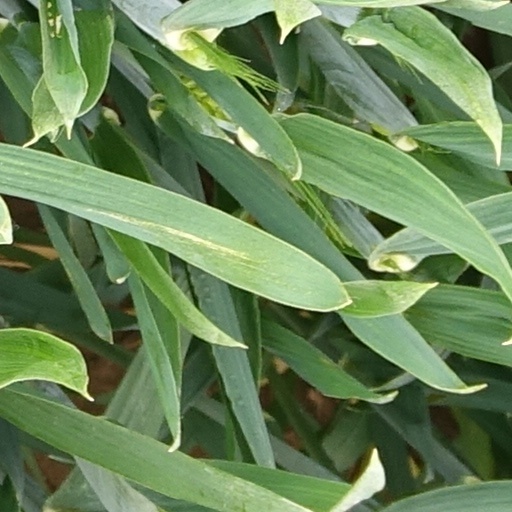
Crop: wheat